List of Atlanta Thrashers draft picks

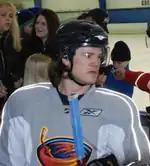
The Thrashers selected Garnet Exelby 217th overall in 1999.

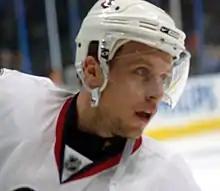
Dany Heatley was drafted with the second overall pick in 2000.

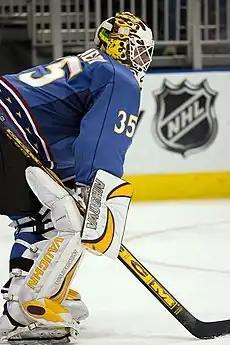
The Thrashers selected Michael Garnett 80th overall in 2001.

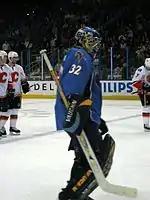
The Thrashers selected Kari Lehtonen second overall in 2002.

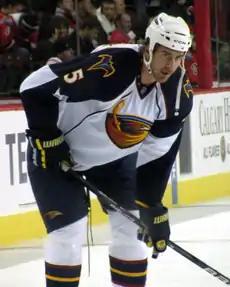
The Thrashers selected Boris Valabik 10th overall in 2004.

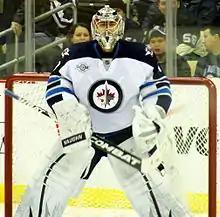
Ondrej Pavelec, shown here with the Winnipeg Jets, was taken 41st overall, in 2005.

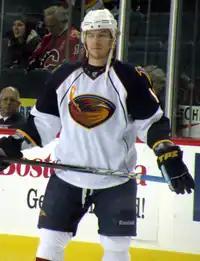
The Thrashers selected Bryan Little 12th overall in 2006.

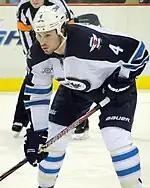
Zach Bogosian, shown here with the Winnipeg Jets, was taken third overall, in 2008.

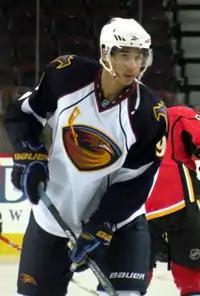
The Thrashers selected Evander Kane with the fourth overall pick in 2009.

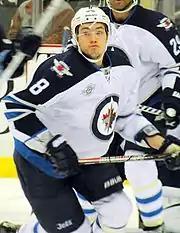
Alexander Burmistrov was the Thrashers' final first round pick, selected eighth overall in 2010.

"Statistics are complete as of the 2021–22 NHL season and show each player's career regular season totals in the NHL. Wins, losses, ties, overtime losses and goals against average apply to goaltenders and are used only for players at that position. A player listed with a dash under the games played column has not played in the NHL."